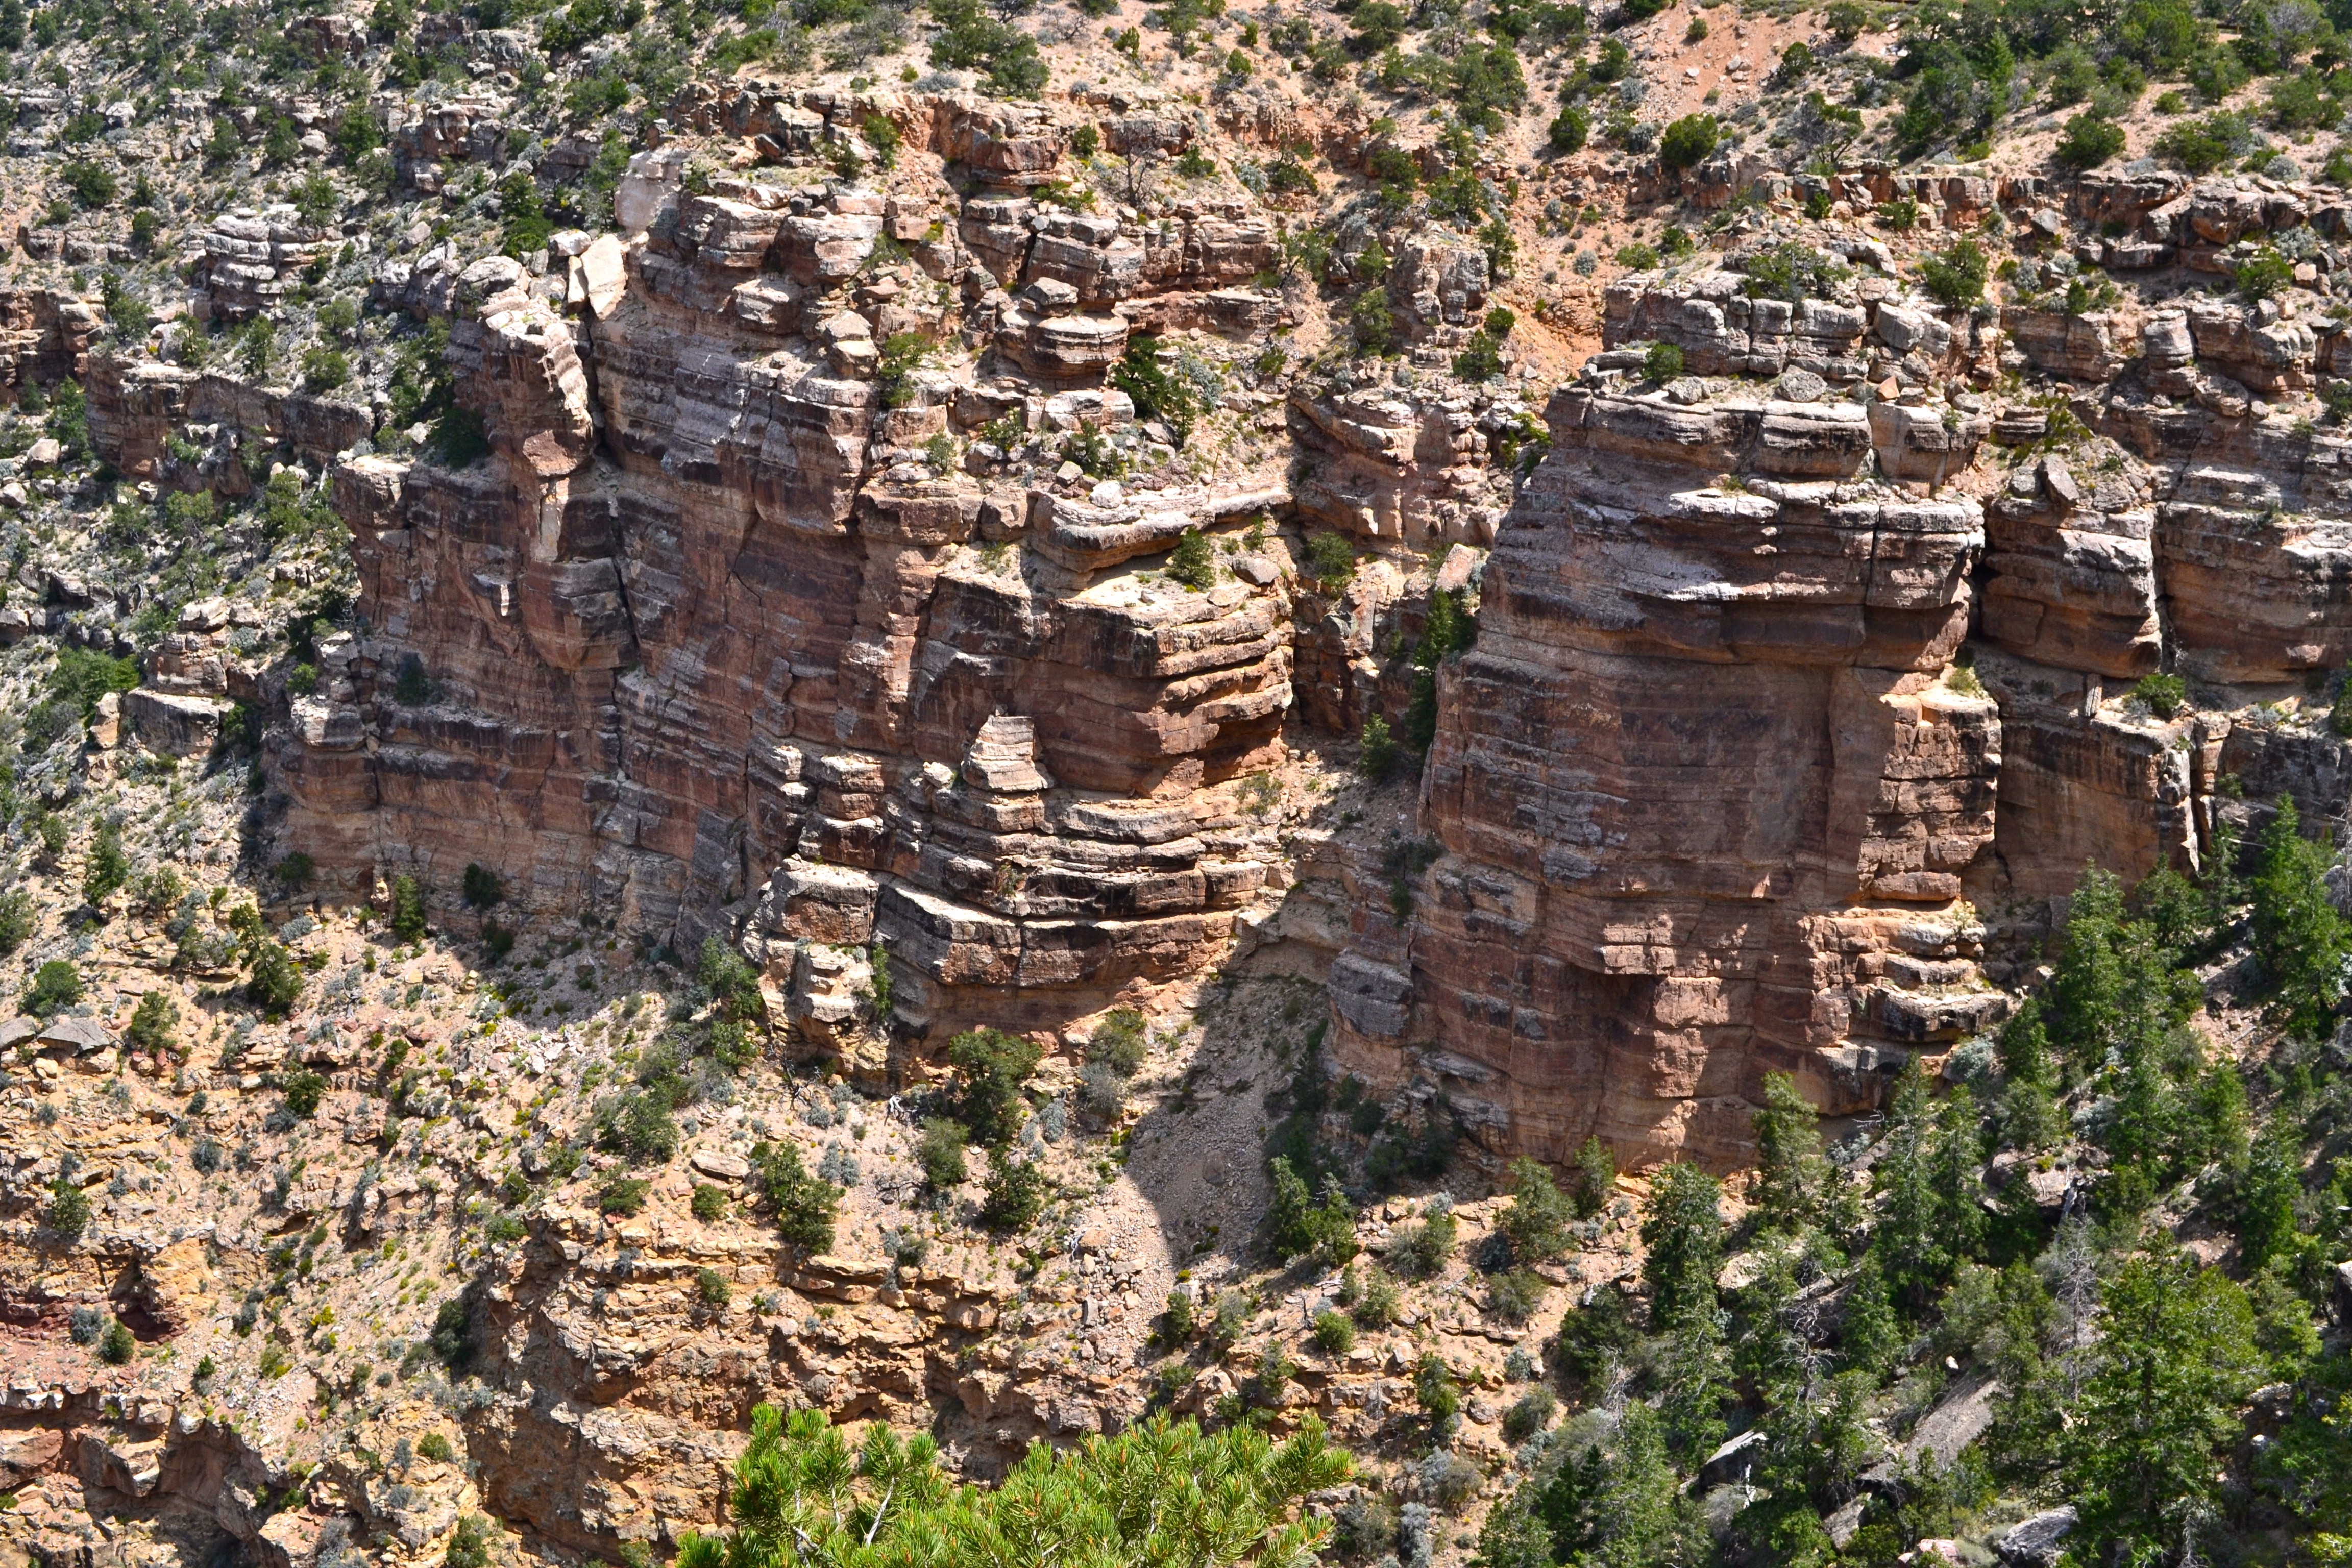
rock, trail, valley, formation, cliff, canyon, terrain, geology, plateau, wadi, bedrock, landform